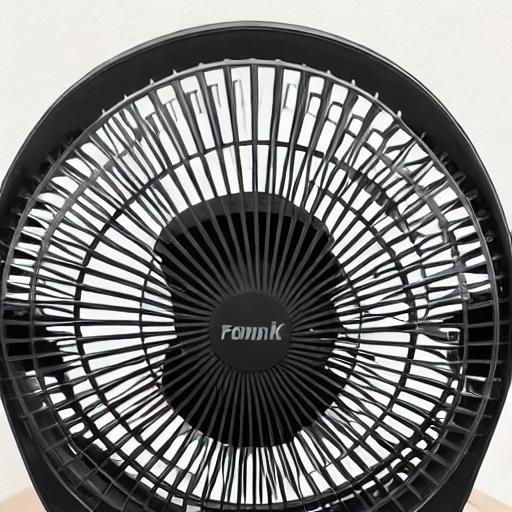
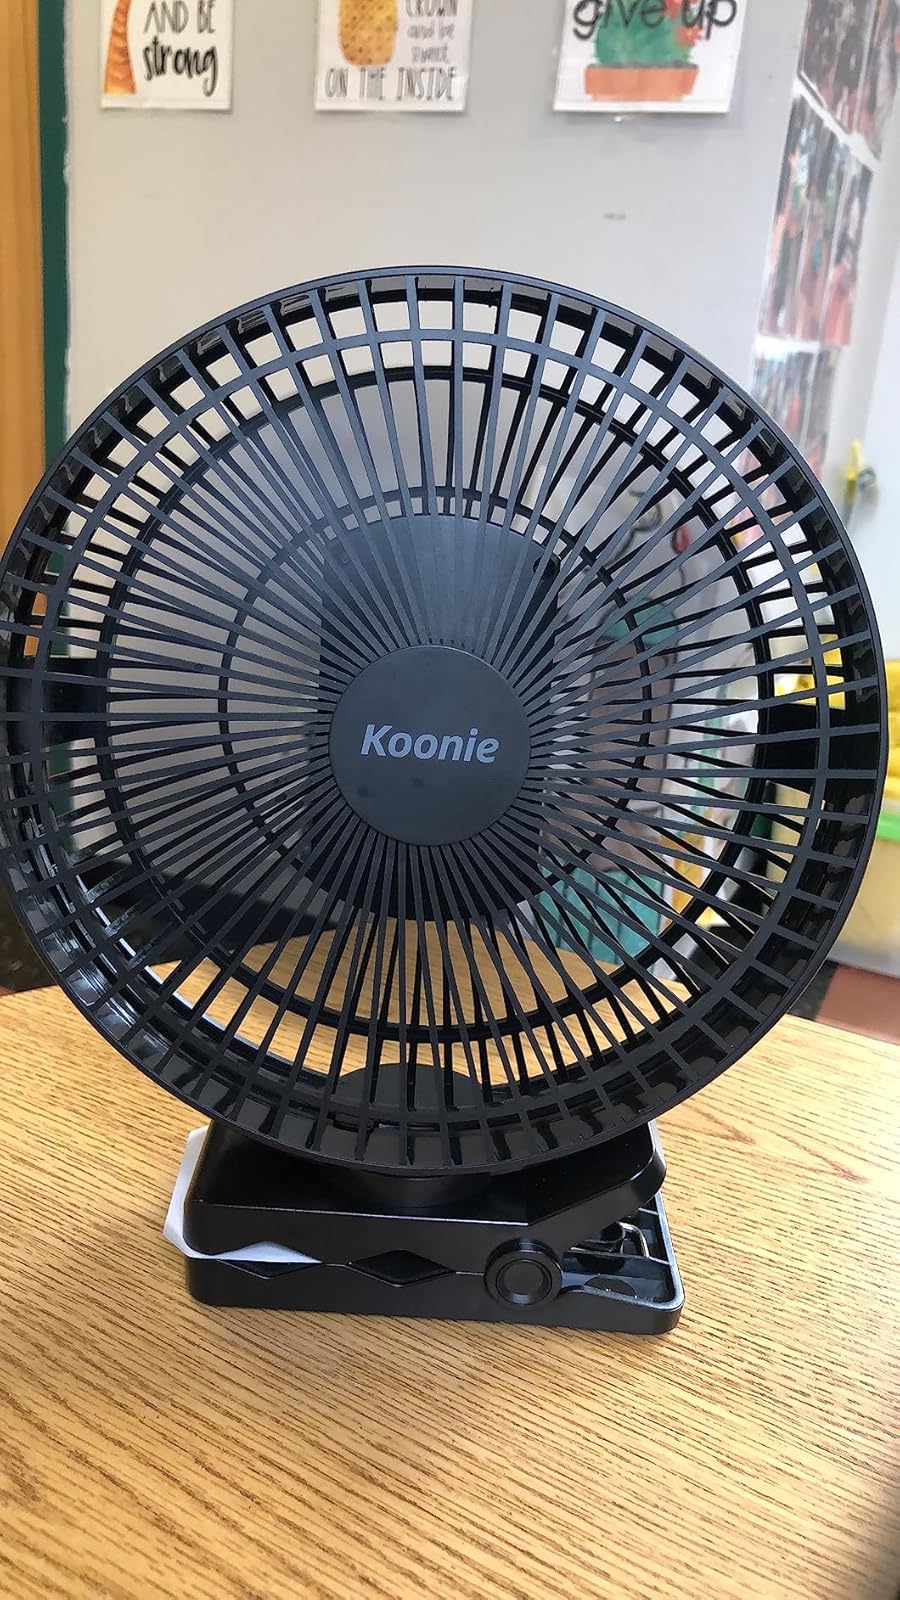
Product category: fan
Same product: no